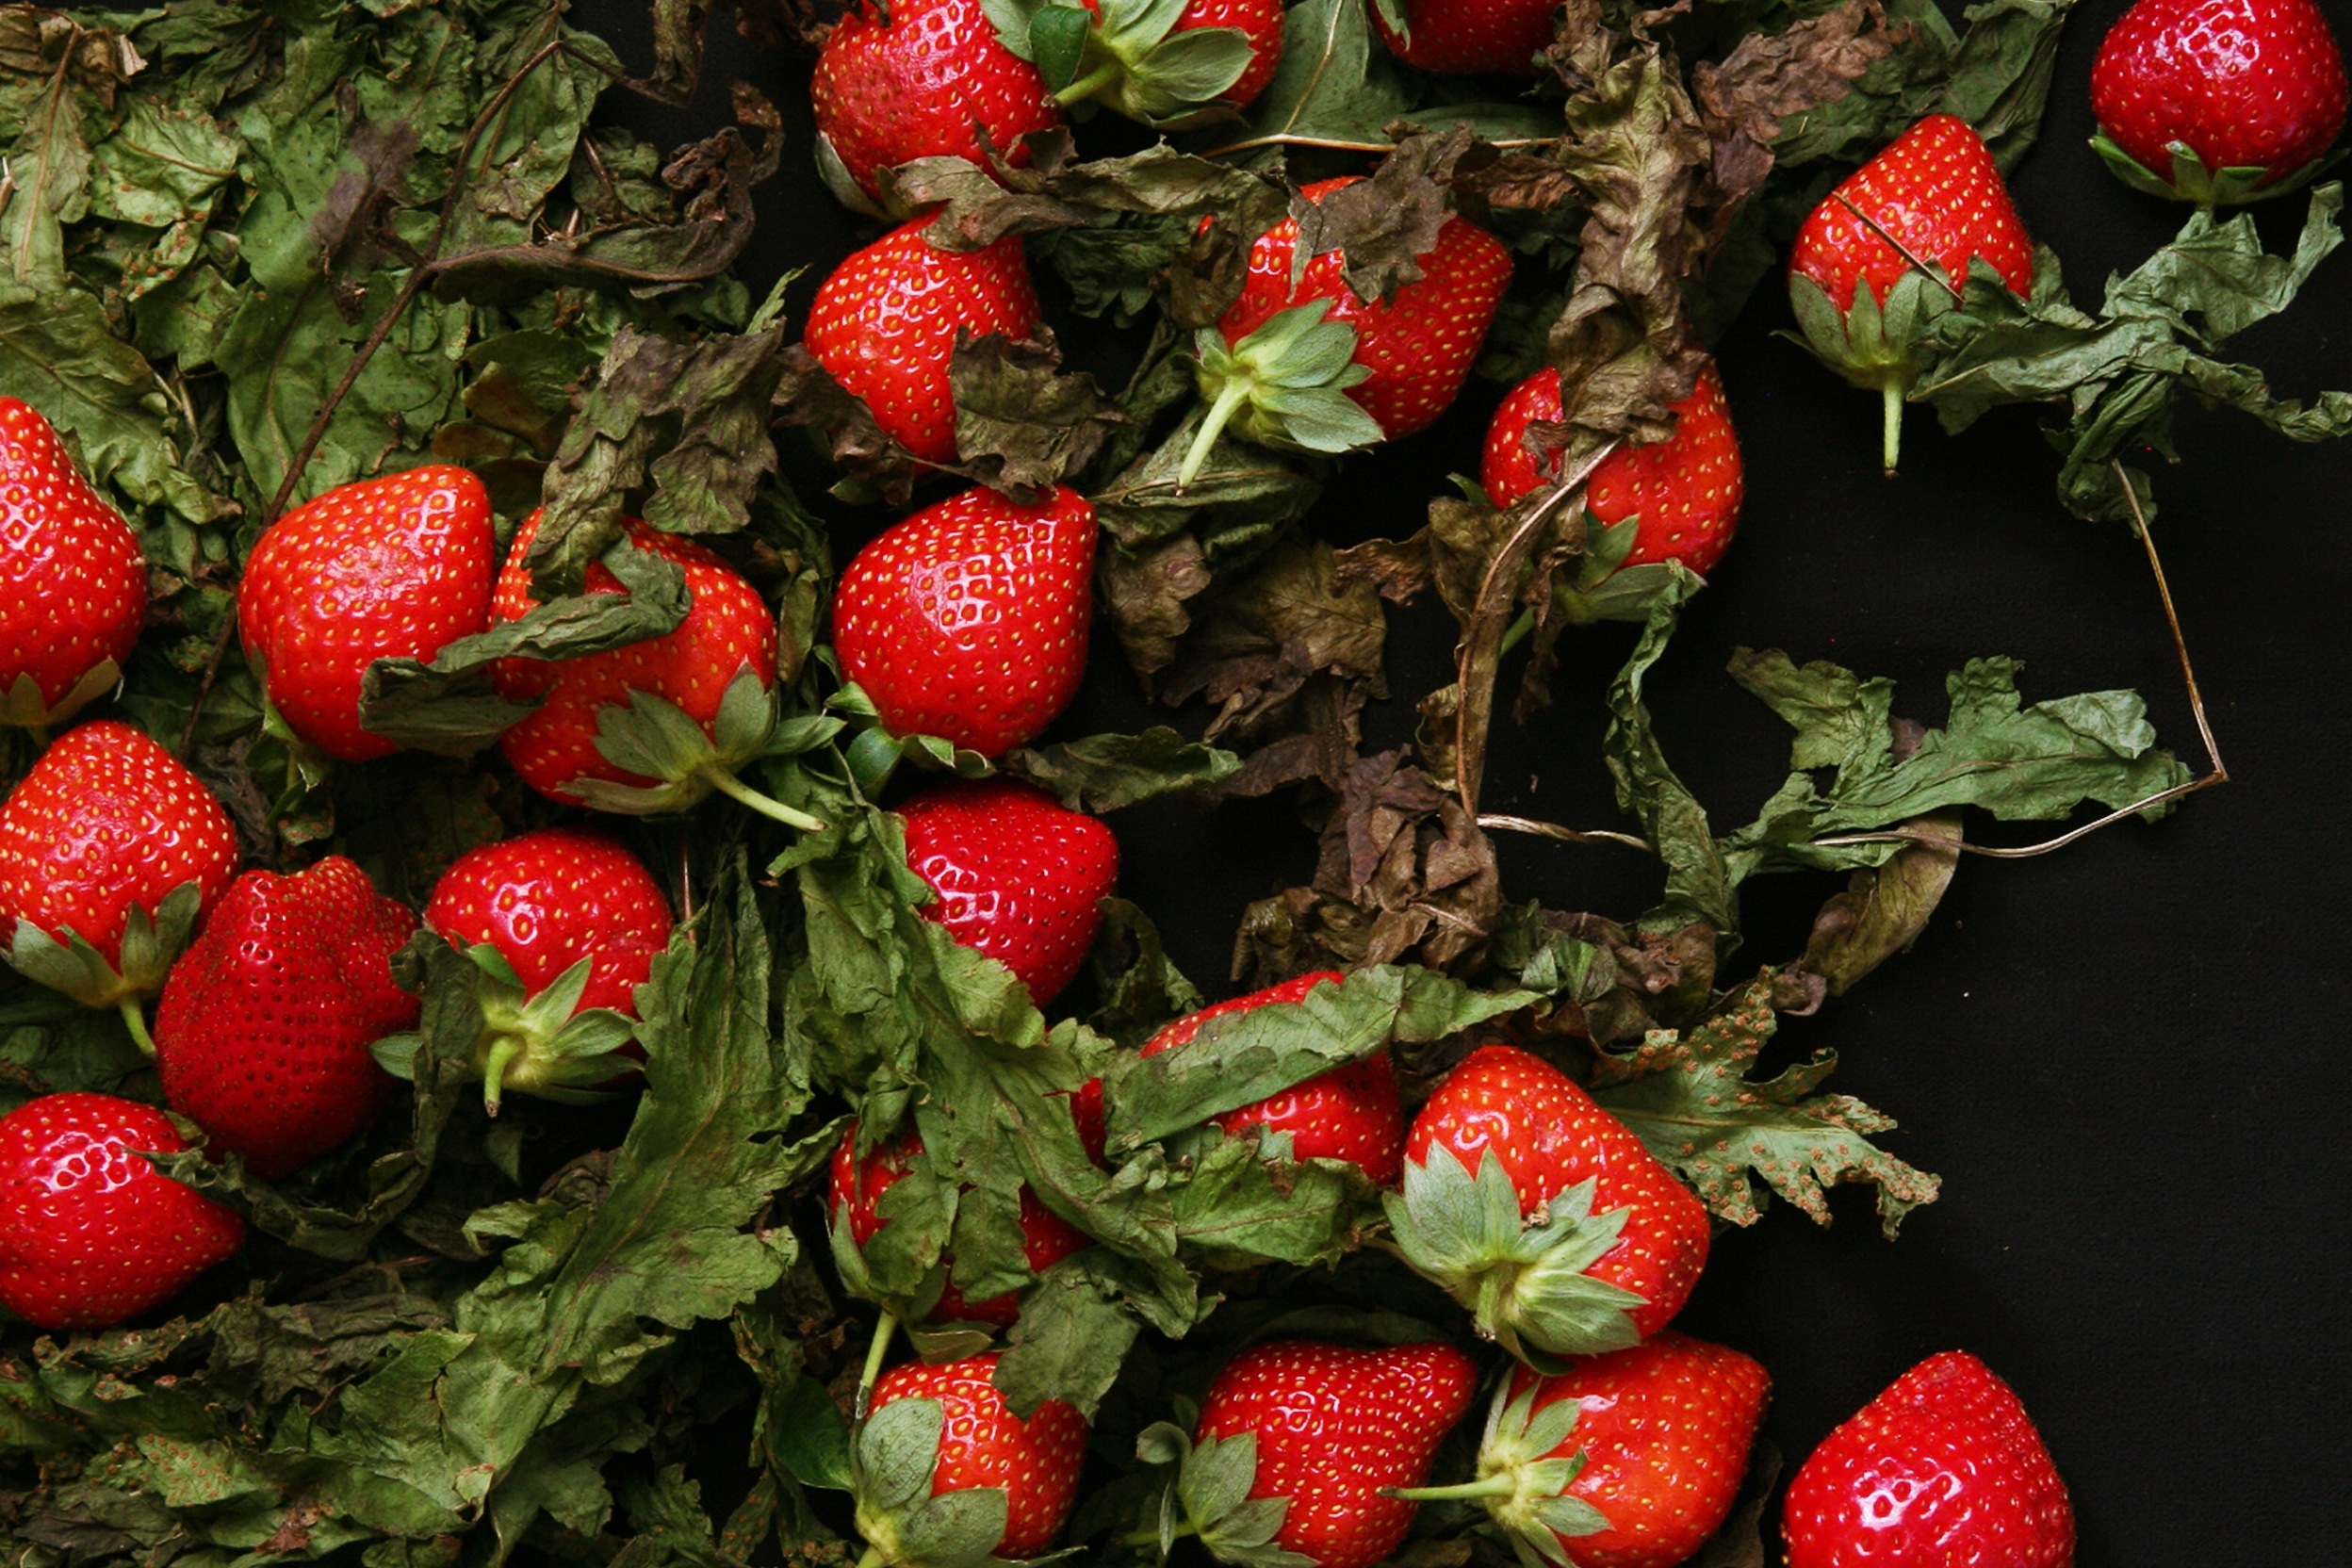
plant, fruit, berry, flower, food, produce, healthy, strawberry, fruits, strawberries, frutti di bosco